Tapachula

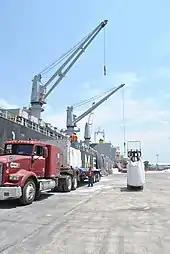
Docks at Port Chiapas

The municipality is considered to have a medium level of socioeconomic marginalization. As of 2000, there were 61,444 residences, of which over 72% were the property of the residents. The average household size was 4.36 inhabitants. About one quarter of the homes have dirt floors, thirteen percent have wood floors and about sixty two with cement or stone floors. Walls generally consist of cement block with about fourteen percent having wood walls. About sixty percent of the roofs are made with metal/asbestos laminate.